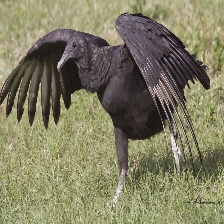
Species: BLACK VULTURE
Scientific name: CORAGYPS ATRATUS
ImageNet parent category: vulture